The Monastery of Sendomir

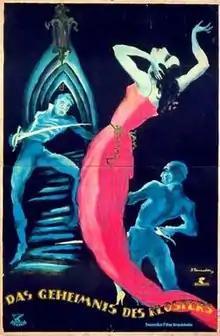
German release poster

The Monastery of Sendomir is a 1920 Swedish drama film directed by Victor Sjöström, based on an 1828 short story by Franz Grillparzer. It has also been released in the UK as "The Secret of the Monastery". A German adaptation of the story "The Monastery of Sendomir", directed by Rudolf Meinert, had been released the previous year.